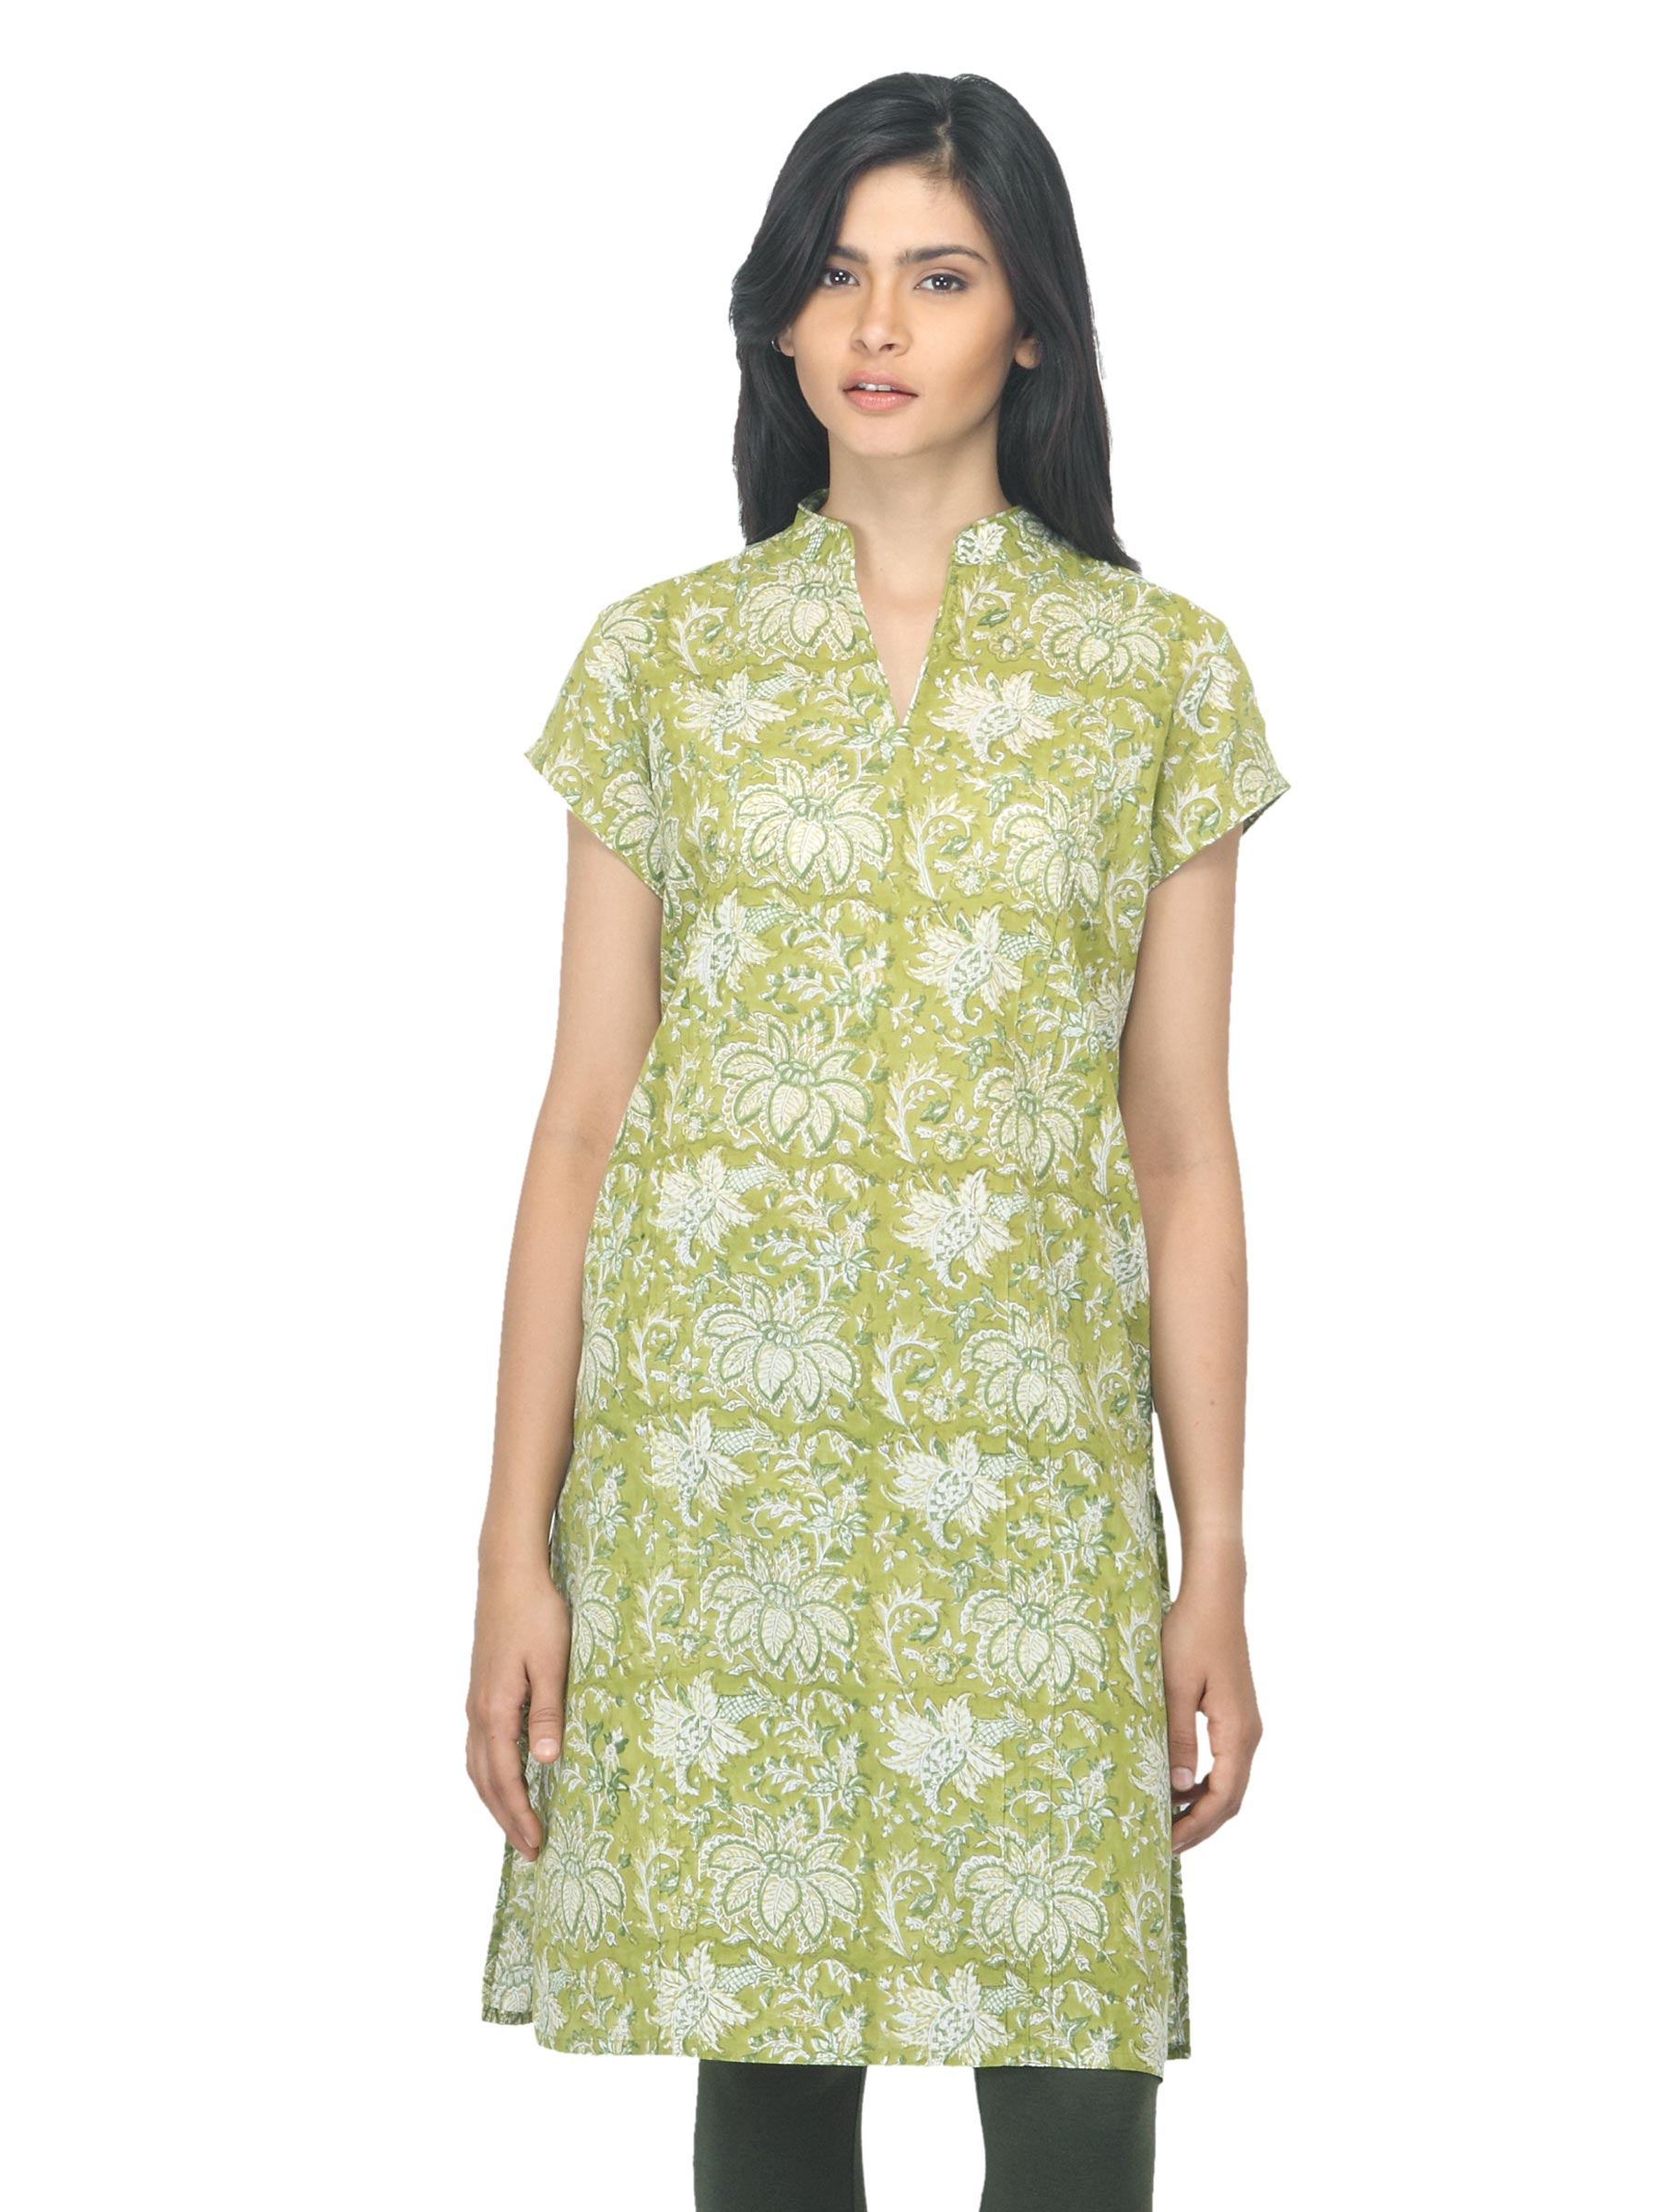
Fabindia Women Printed Green Kurta
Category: Apparel / Topwear / Kurtas
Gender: Women
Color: Green
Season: Summer 2012
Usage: Ethnic